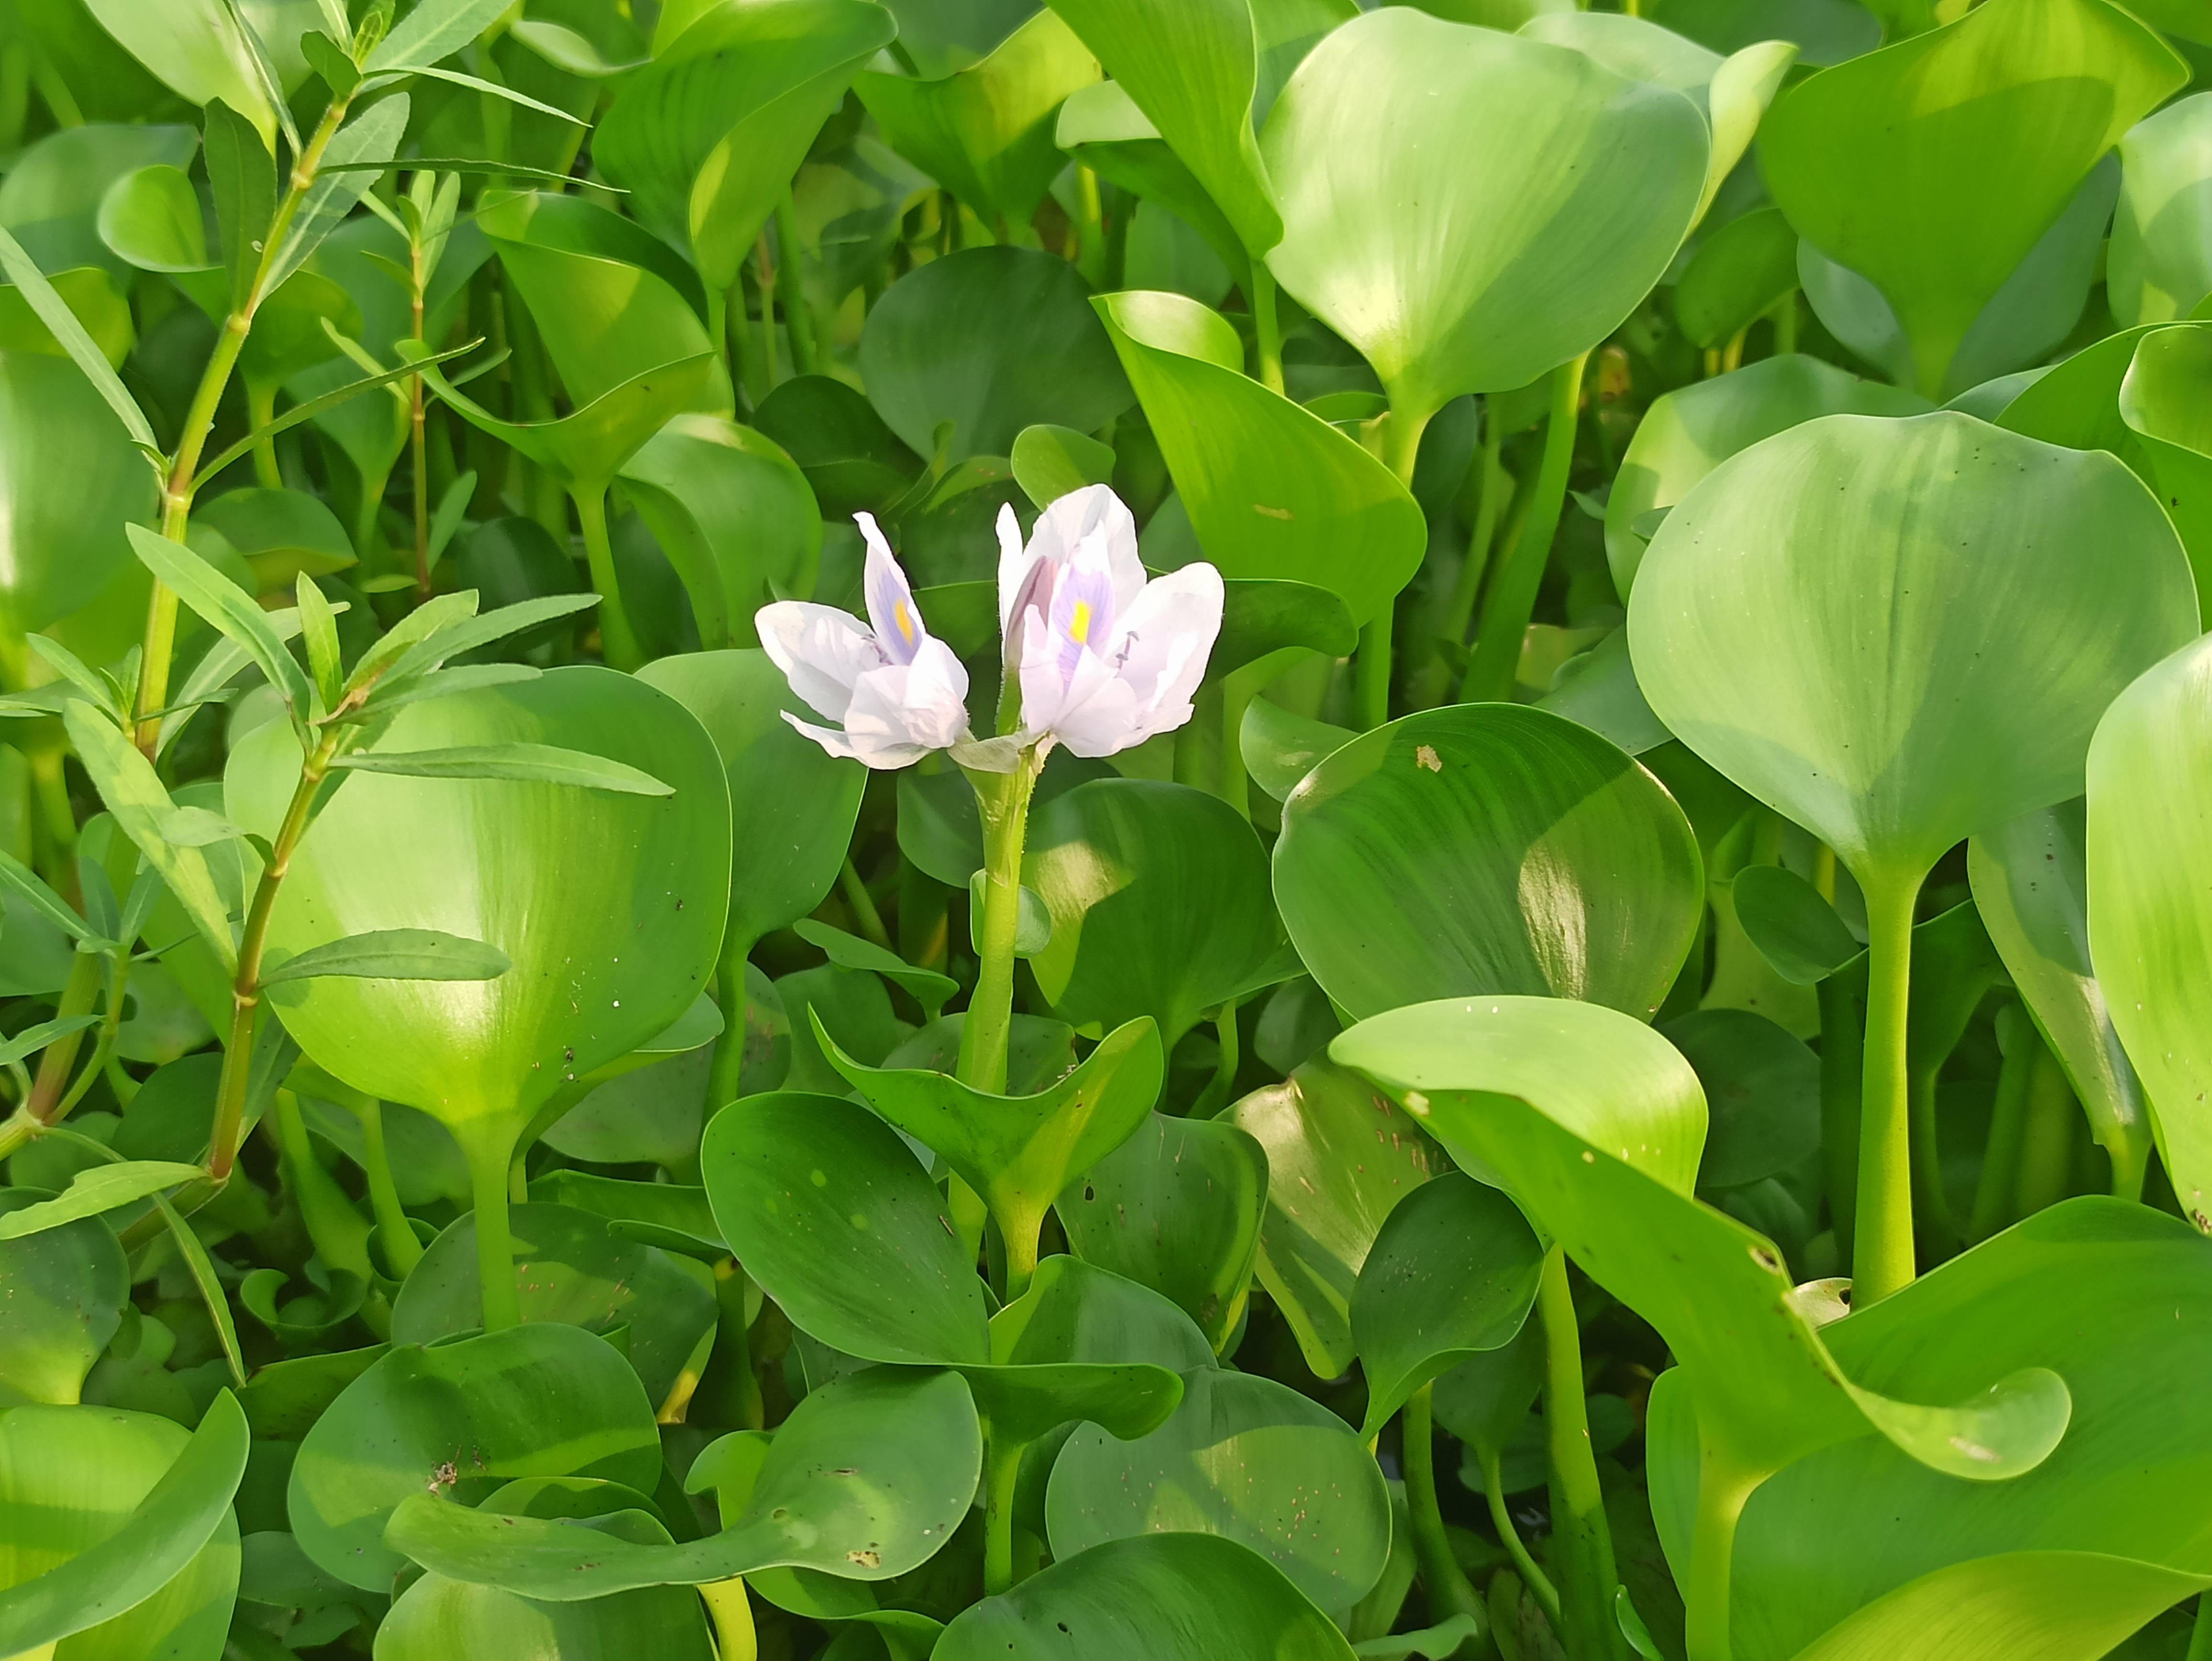
Species: Common Water Hyacinth (Eichornia crassipes)